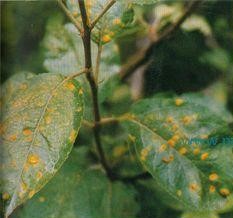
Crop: apple
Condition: rust